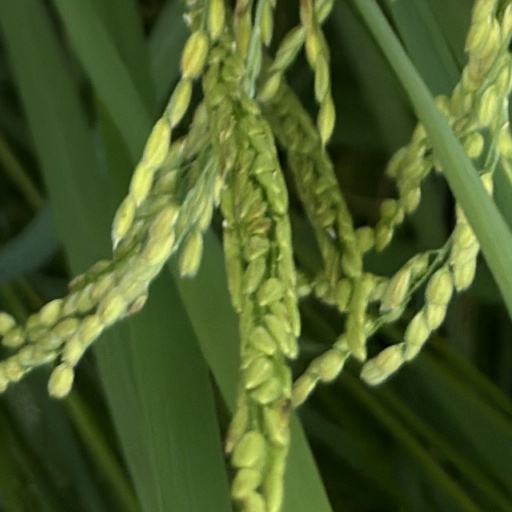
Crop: rice